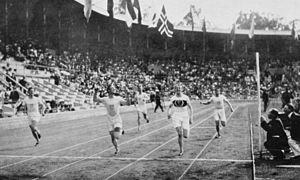
Hanns Braun, né le 26 octobre 1886 à Spalt et décédé le 9 octobre 1918 près de Croix-Fonsomme, était un sculpteur et athlète allemand.
L'épreuve du 400 mètres masculin aux Jeux olympiques de 1912 s'est déroulée les 12 et 13 juillet 1912 au Stade olympique de Stockholm, en Suède. Elle est remportée par l'Américain Charles Reidpath.